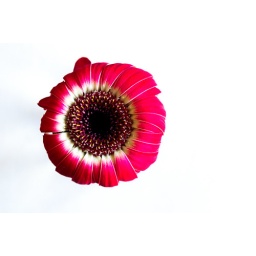
Flower in a shot glass, shot in natural light, used computer paper as the backdrop.